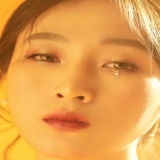
diễn viên Vi Xù